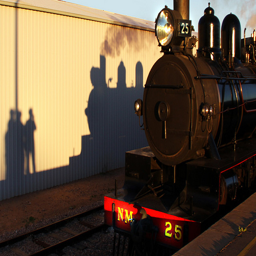
A black locomotive passing by shadows of people.
The shadow of the train can be seen on the building next to it as it chugs along down the rails.
A train parked next to a building with people looking on.
A train pulls into a station while the shadows on people wait.
A black train sitting on a train track next to a railway platform.